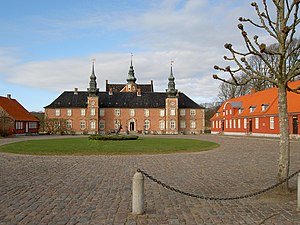
Grevinde Danner
Jægerspris slot.
Louise Christine lensgrevinde af Danner var gift "til venstre hånd" med kong Frederik 7. af Danmark.